Isaac Peral

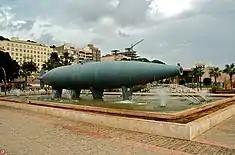
The submarine .

Because of his ill-health Peral could not travel any more, so he was given a post in Cádiz, teaching in the new naval school "Escuela de Ampliación de Estudios de la Armada". There he found time to pursue his idea of a full battery-powered submarine with a system to discharge torpedoes while under water. His main problems were his need for finance to develop and test his inventions, lack of official support, and especially his arrogance when dealing with superiors with less vision.